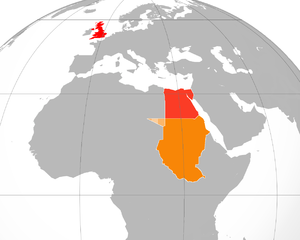
Carte simplifié de l'hémisphère Nord, avec la partie euro-africaine, avec la Grande-Bretagne en rouge vif, l'Égypte en rouge clair et le Soudan anglo-égyptien en orange. La partie du Condominium cédée à la Libye en 1919 est hachurée.
L'impérialisme est une stratégie doctrine politique de conquête, visant la formation d'un empire ou d'une domination et souvent justifiée, comme dans le cas des pays européens, par l'idée d'une mission civilisatrice. Pour John Atkinson Hobson, la nouveauté dans l'impérialisme de la fin du XIXᵉ siècle et du début du XXᵉ siècle, c'est qu'il n'est plus lié à l'idée d'un empire couvrant le monde connu, comme c'était le cas dans le cadre de la Pax Romana. Au contraire, à la suite de la montée du nationalisme au XIXᵉ siècle, cet impérialisme donne lieu à une lutte entre empires concurrents. Au niveau économique, l'impérialisme est alors de nature protectionniste et s'oppose au libre-échange. Par ailleurs, ses liens avec certaines formes de capitalisme monopolistique sont mis en avant par de nombreux auteurs marxistes. De nos jours, ce terme est employé de façon large pour désigner tout rapport de domination établi par une nation ou pays sur un ou plusieurs autres pays.